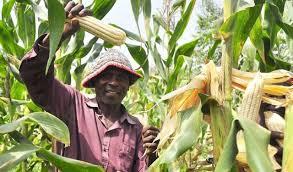
Maindi haya mingi sana mazuri, yanaopendeza sana, yiko na maindi kubwa kubwa, mwingine amesimama kando yake, amebeba maindi juu, akitazama kwa furaha.